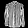
Label: Shirt